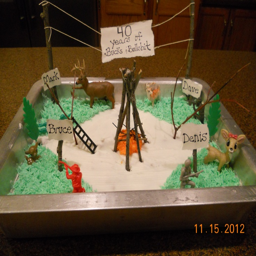
cake i made for my husband to celebrate with the same group of friends .